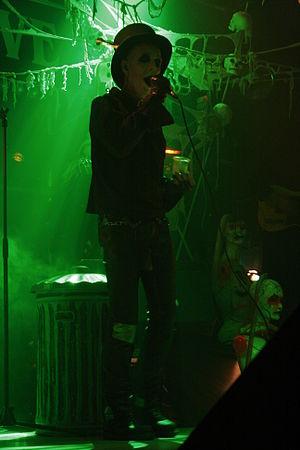
The Batcave [ðə ˈbætkeiv] était une boîte de nuit londonienne ouverte de 1982 à 1985 qui s'est démarquée dans la vie nocturne du quartier de Soho à Londres, par la singularité de son ambiance, de sa musique et de son décor caractéristiques. Point de ralliement des premiers gothiques, son mot d'ordre était « Absolutely no funk ».